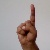
The image shows a hand gesture representing the letter 'D' in Indian Sign Language.